Justin Clinchant

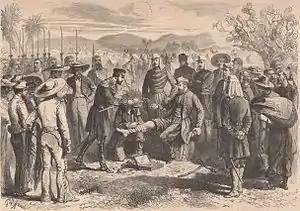
Victory of Jiquilpan, won by Colonel Clinchant, 2nd Zouaves, on general Juaristas Arteaga, Echegueray, Neri and Espinola. The latter gives his sword to Colonel Clinchant, who was shot in the leg.

Justin Clinchant (24 December 1820, Thiaucourt-Regniéville – 20 March 1881) was a French Army general of the 19th century.